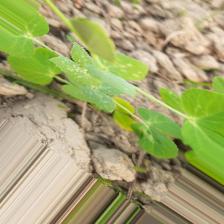
Label: Powdery Mildew